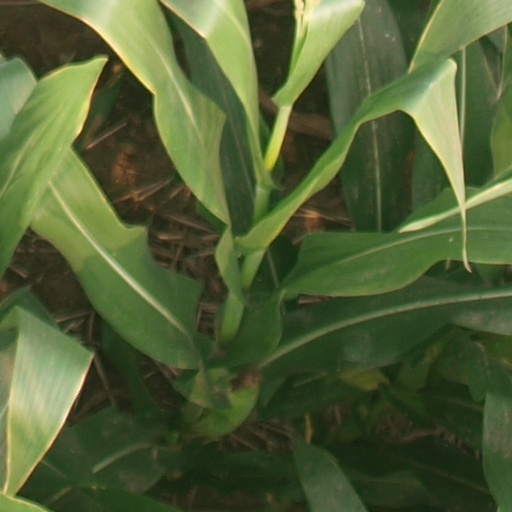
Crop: maize; corn